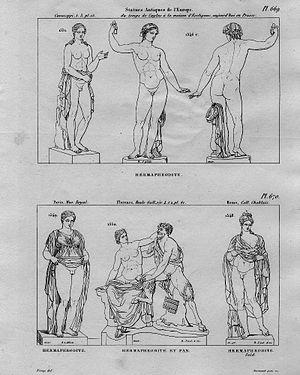
Sculptures de Hermaphrodite, Museé de Sculpture Antique et Moderne, Planches Statues, Tome IV